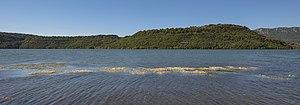
Lagarosiphon major est une espèce de plantes aquatiques. Ses noms communs anglais sont African elodea, curly waterweed, oxygen weed and South African oxygen weed.